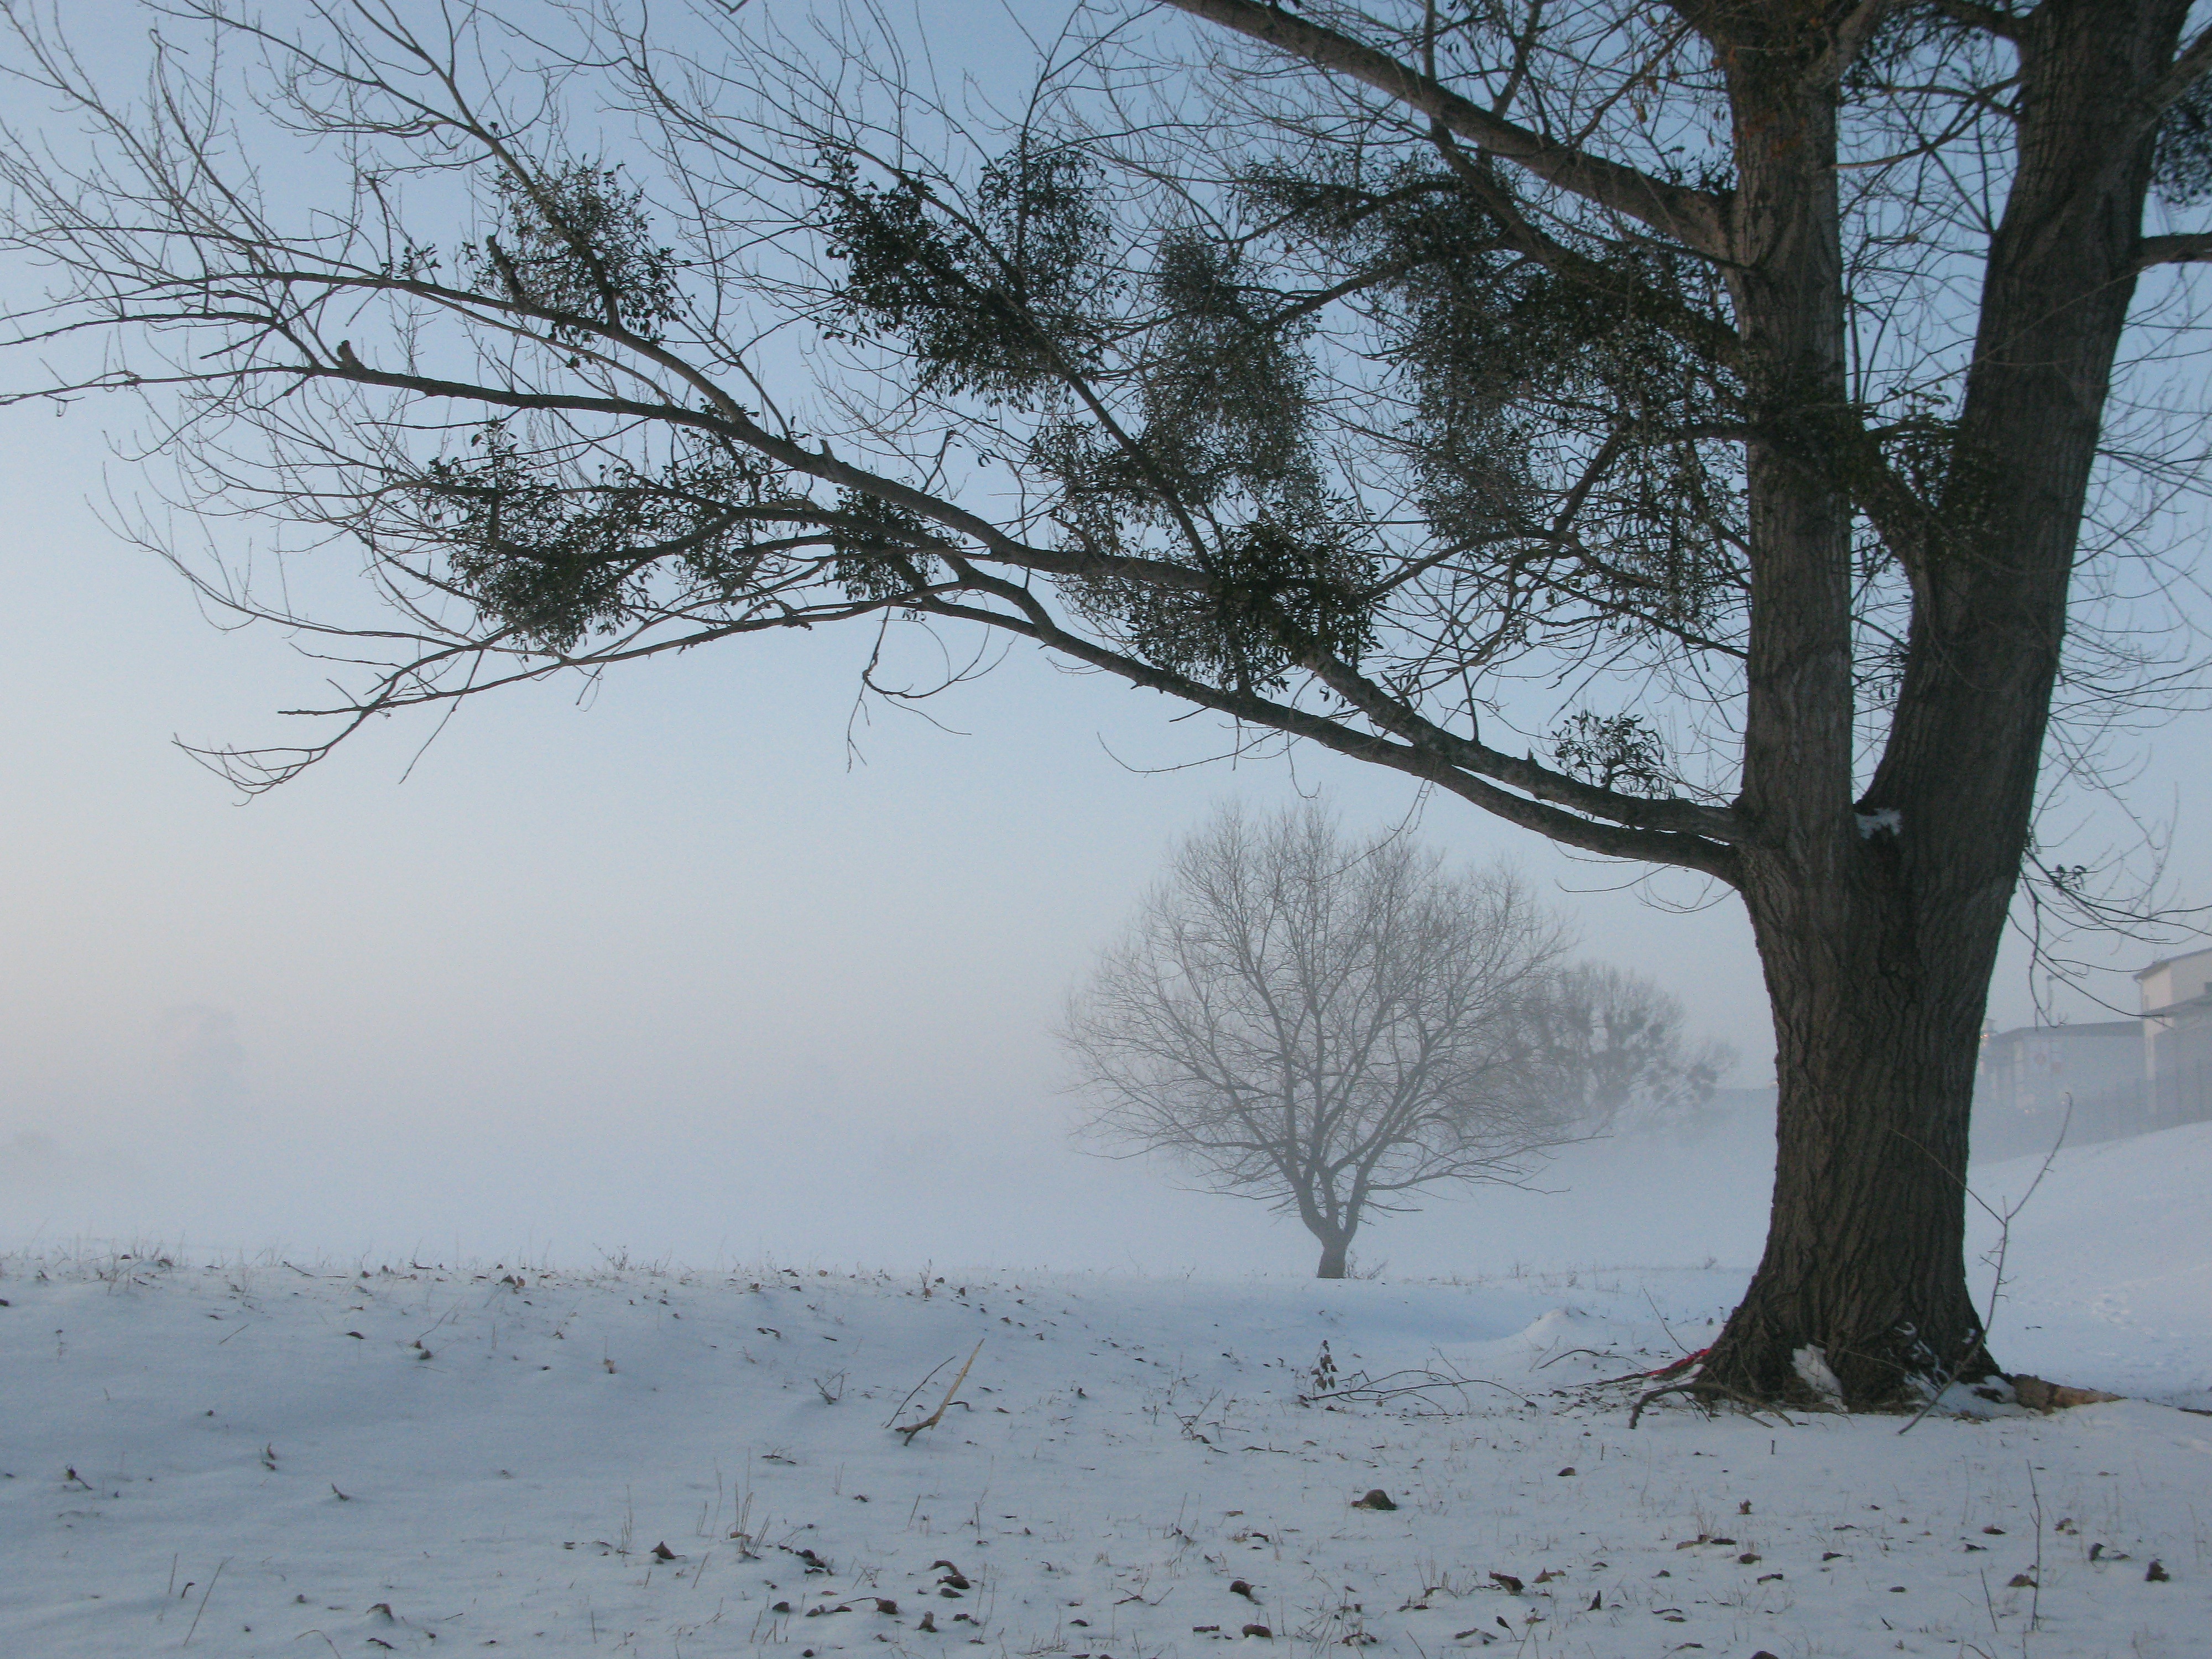
tree, branch, snow, winter, plant, fog, morning, frost, ice, weather, season, mysterious, blizzard, freezing, atmospheric phenomenon, woody plant, winter storm